Sixian dialect

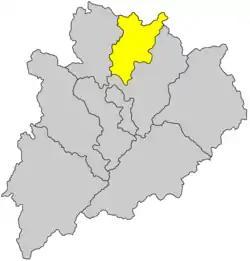
Jiaoling County (yellow) in Meizhou, Guangdong

The Sixian dialect, also known as the Sixian accent (Sixian Hakka Romanization System: Xi ien kiongˊ / Xi ian kiongˊ; Pha̍k-fa-sṳ: Si-yen-khiông / Si-yan-khiông), is a dialect of Hakka used by Taiwanese Hakkas, and it is the most spoken dialect of Taiwanese Hakka, being used in Hakka broadcasting in many public occasions. The Sixian dialect is generally spoken in northern and southern Taiwan, with main representative regions being Taoyuan and Miaoli in the north, as well as the Liudui Region in Kaohsiung and Pingtung in the south.